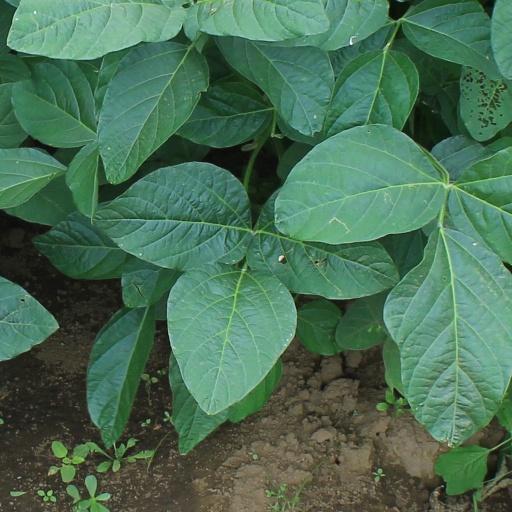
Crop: soybean